Aub Charleston

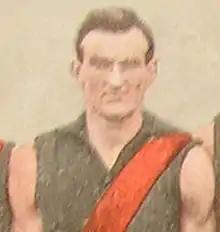
Charleston in 1928

Aubrey James Charleston (22 November 1901 – 5 August 1985) was an Australian rules footballer who played for the Carlton Football Club and Essendon Football Club in the Victorian Football League (VFL).